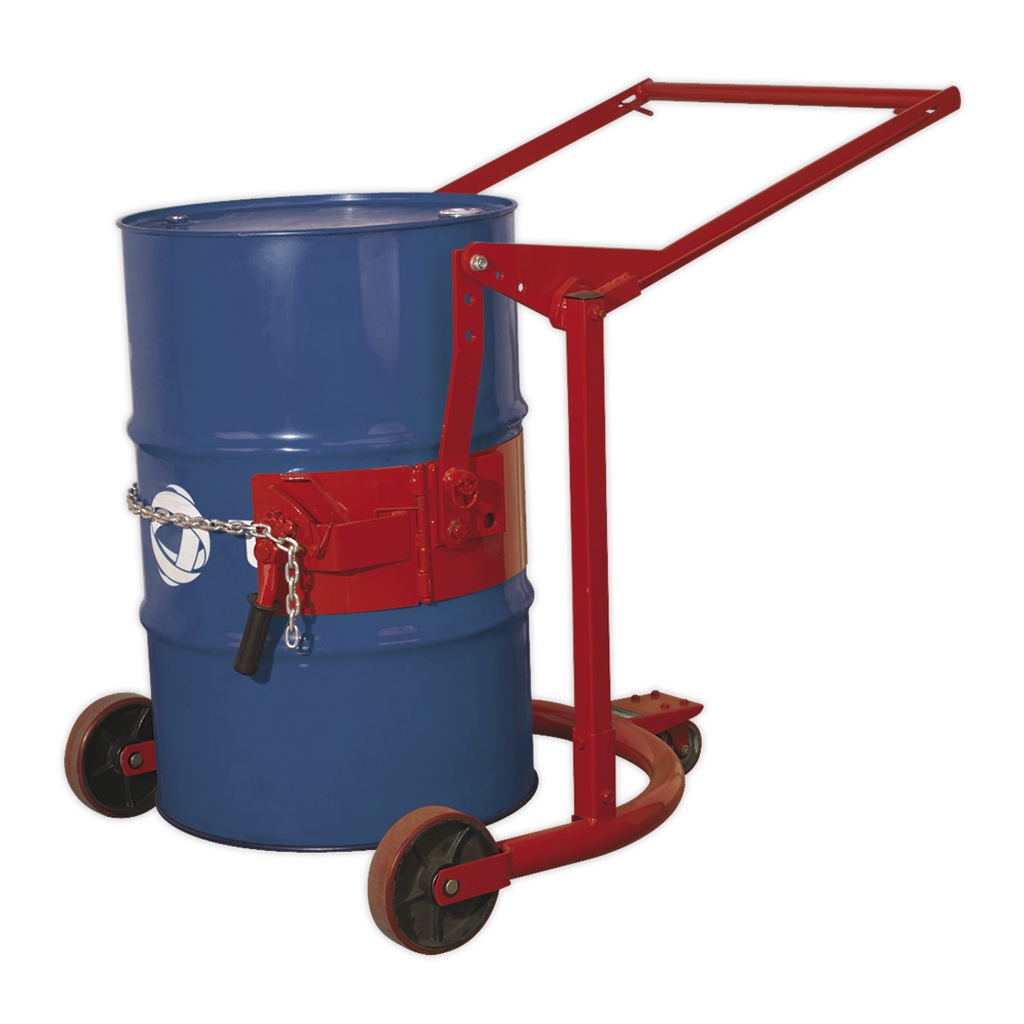
Mobile Drum Handler 205L
Ideal for manoeuvring, relocating and draining fully loaded drums. Lever handle raises drum in stages with fingertip operated locks. Adjustable for reach/leverage and clamp height. Secure drum in vertical or horizontal positions. Drum can be manually adjusted and held at any angle or turned end-over-end if contents need mixing. Fitted with two smooth-rolling, heavy-duty wheels and one castor with brake. Suitable for 205L drums. Model No. DH02
Brand: Sealey
Category: Arts & Entertainment > Hobbies & Creative Arts > Musical Instrument & Orchestra Accessories > Percussion Accessories > Drum Kit Hardware > Drum Pedals > Belt Drives